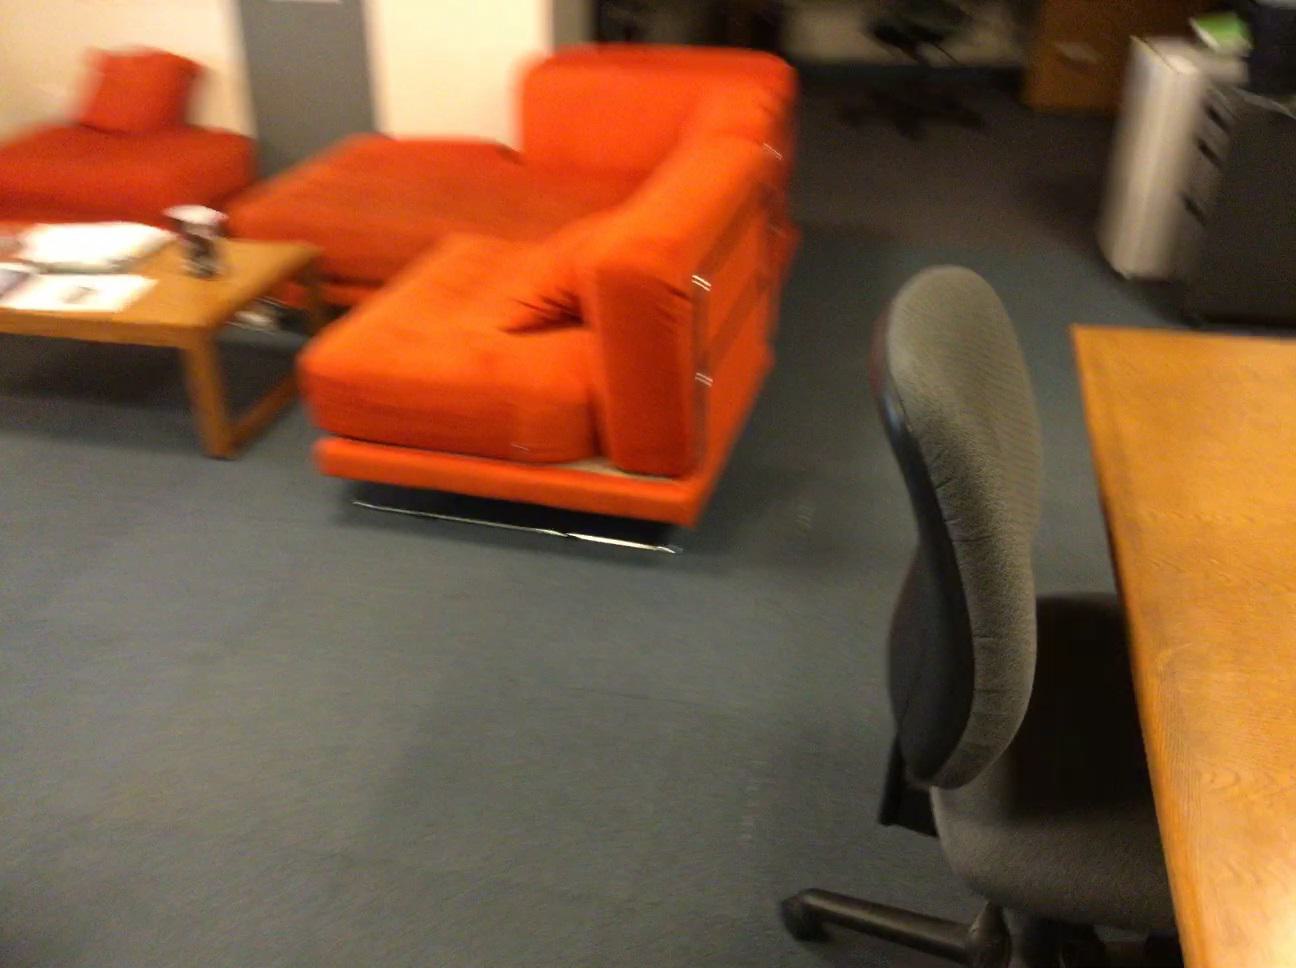
Question: Can the box fit in front of the book from the second object's perspective? Final answer should be yes or no.
Answer: Yes